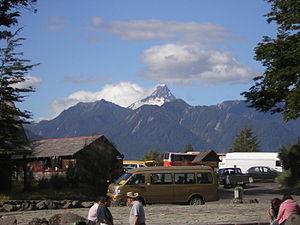
Le Puntiagudo est un volcan du Chili remarquable pour sa cheminée volcanique dégagée par l'érosion et formant un neck sommital.